Alexander Apukhtin

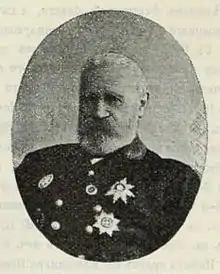
Alexander Apukhtin

Alexandr Lvovic Apukhtin (4 November 1822 – 2 November 1903 in Saint Petersburg) was a Russian government official, and the superintendent of education in Congress Poland.